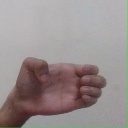
अक्षर: ख